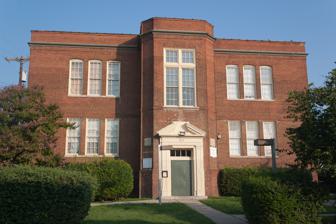
Building: Clifton School (Baltimore, Maryland)
Country: United States of America
Year built: 1882
United States historic place Clifton School U.S. National Register of Historic Places Clifton School, August 2011 Show map of Baltimore Show map of Maryland Show map of the United States Location 2670 Kennedy Ave., Baltimore, Maryland Coordinates 39°19′18″N 76°35′46″W / 39.32167°N 76.59611°W / 39.32167; -76.59611 Area 0.1 acres (0.040 ha) Built 1882 ( 1882 ) Architect Smith & May Architectural style Colonial Revival NRHP reference No. 82001583 Added to NRHP December 16, 1982 Clifton School is a historic elementary school located at Baltimore , Maryland , United States . It is a late 19th-century school with an early 20th-century addition. The structure combines a gable-roofed, "T"-plan, brick county school built in 1882 with a Colonial Revival , flat-roofed, rectangular-plan, brick city school addition built in 1915. Clifton School was listed on the National Register of Historic Places in 1982. References